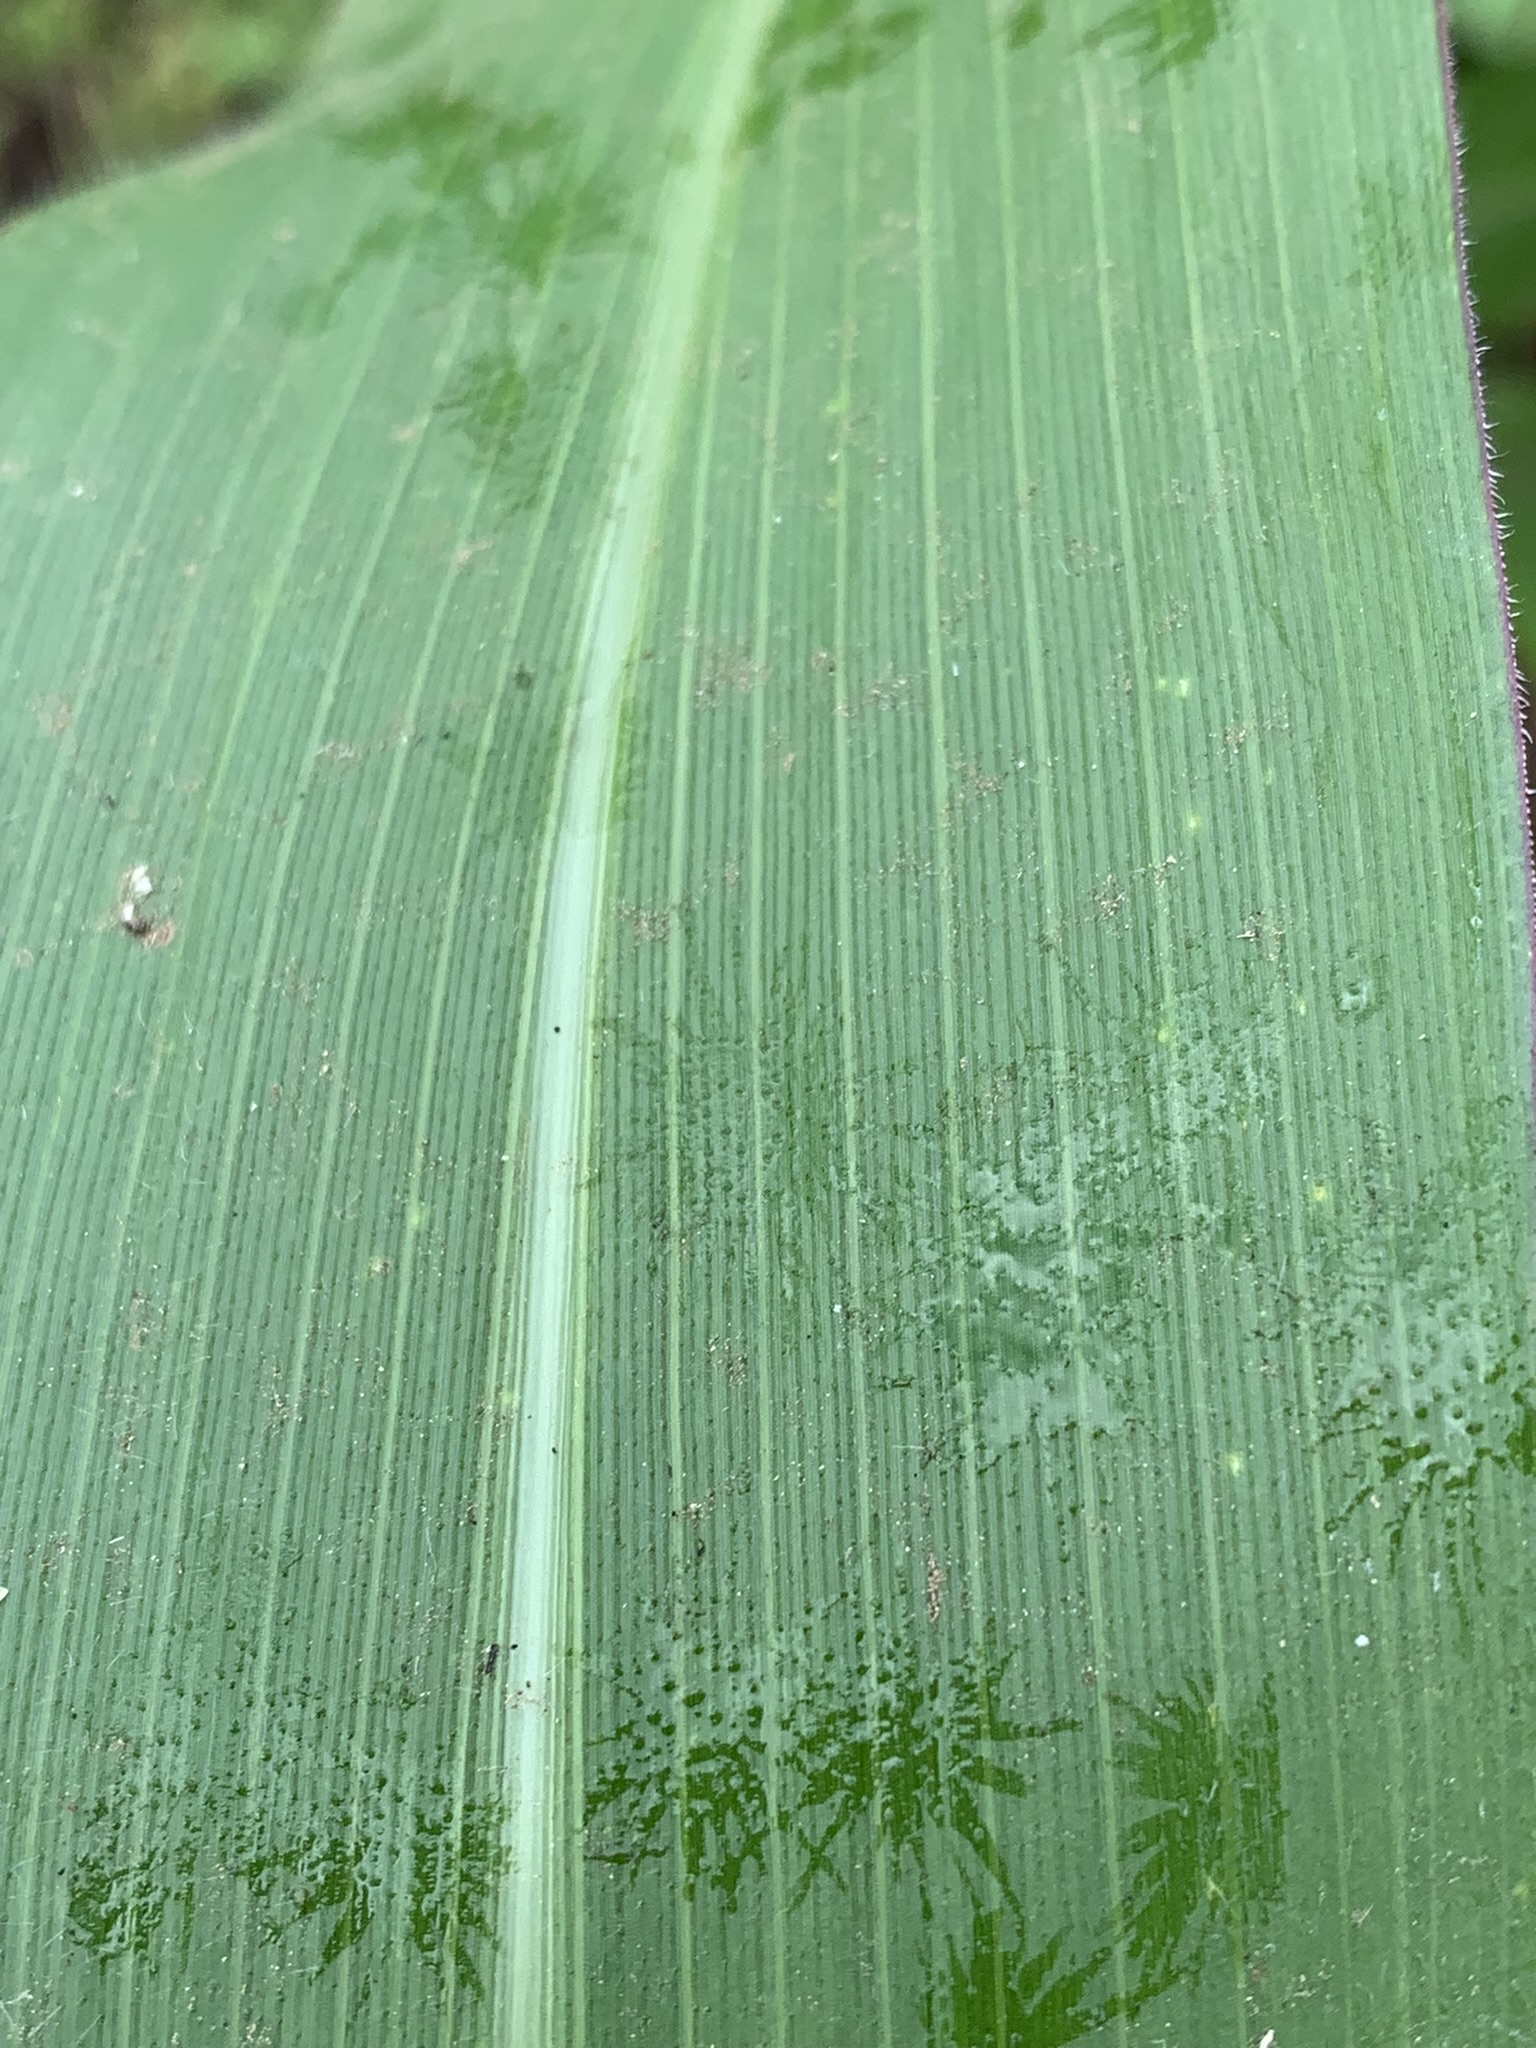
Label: Healthy